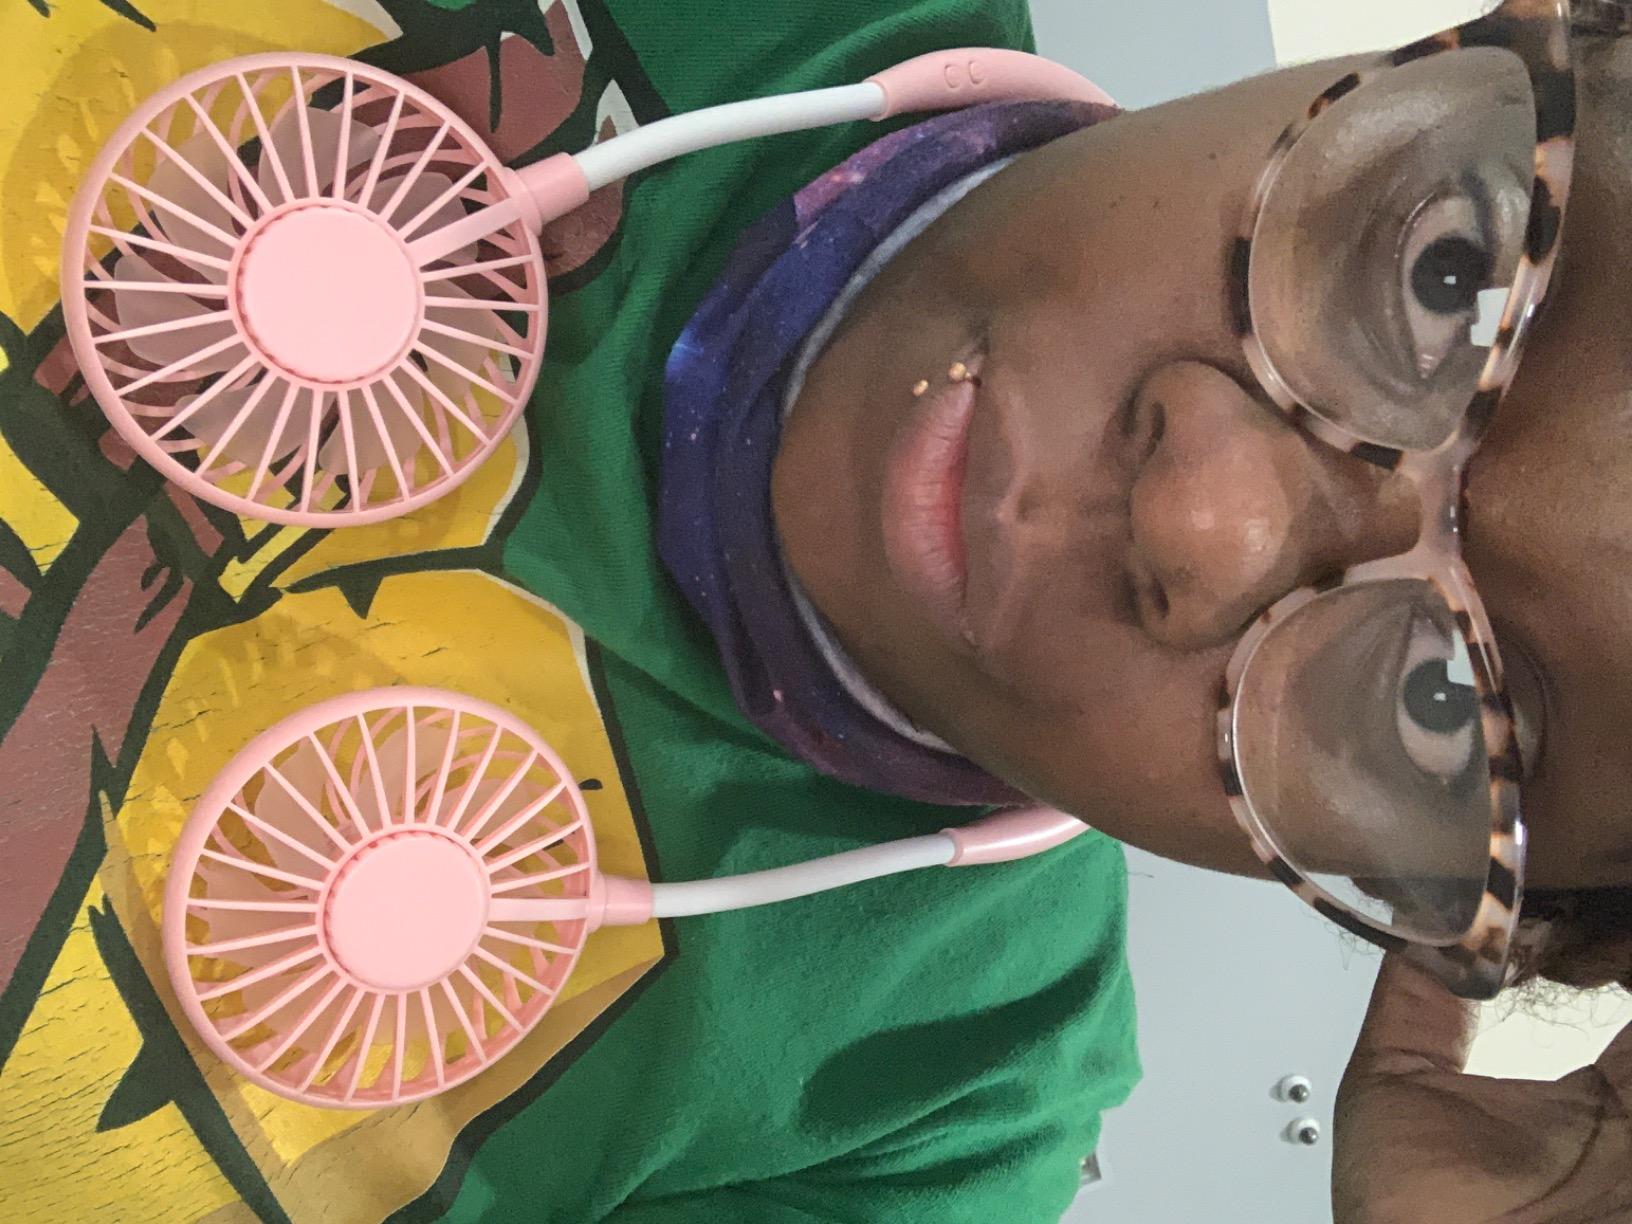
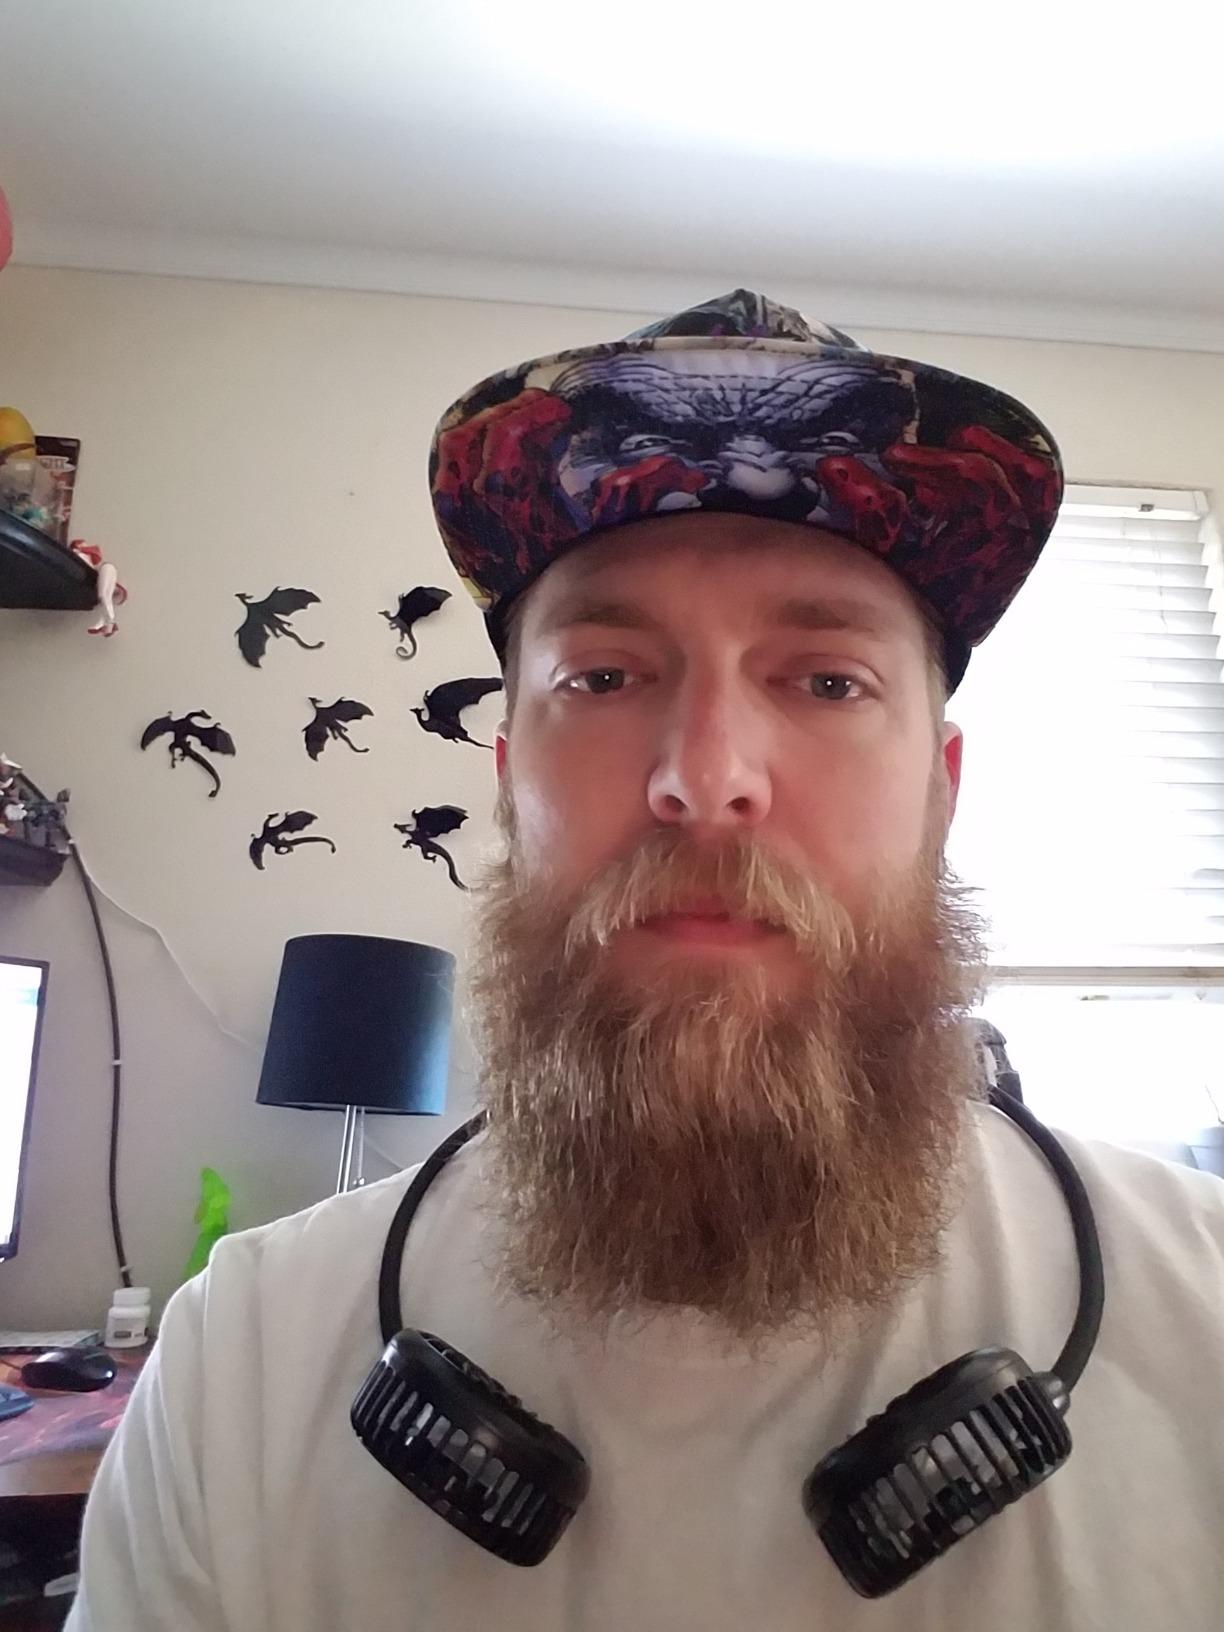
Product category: fan
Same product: no